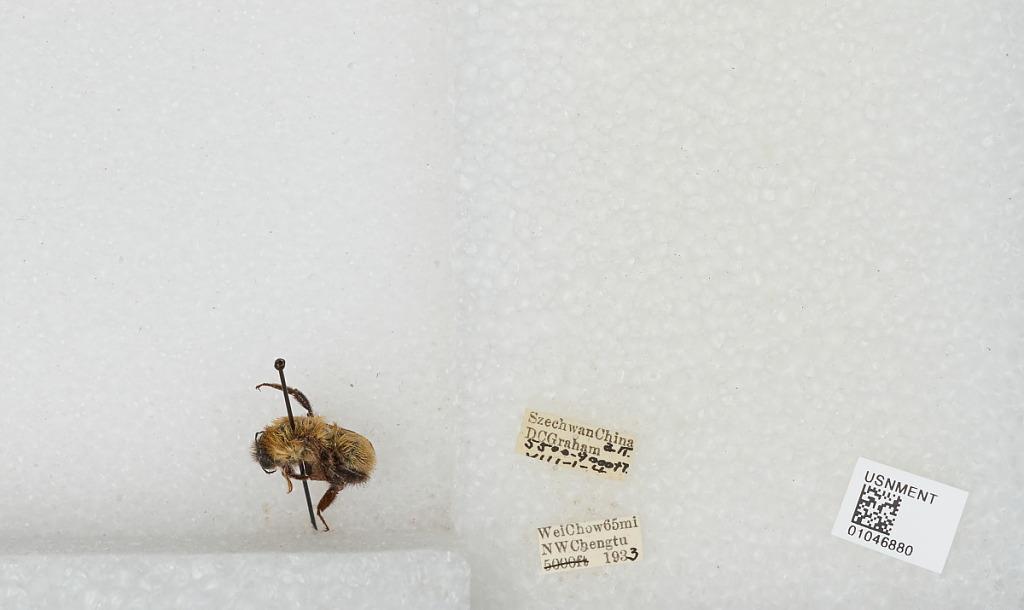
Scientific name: Bombus sp.
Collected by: D. Graham
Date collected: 1933-8-1
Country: China
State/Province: Sichuan
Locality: Wei Chow 65 mi NW Chengdu